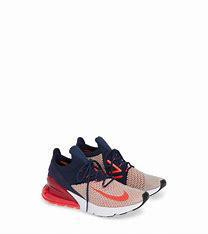
Brand: Nike
Model: Air Max 270 Flyknit